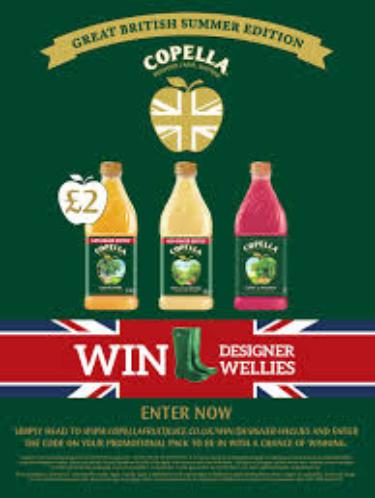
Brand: copella
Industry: Food